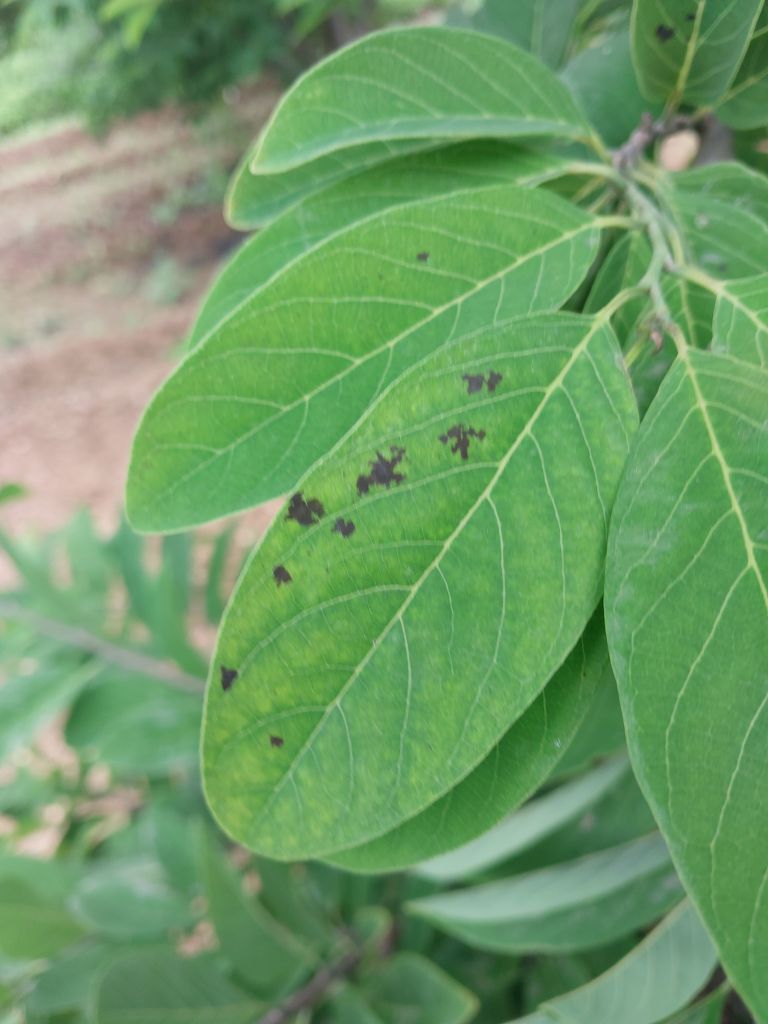
Disease label: Leaf spot on Leaves